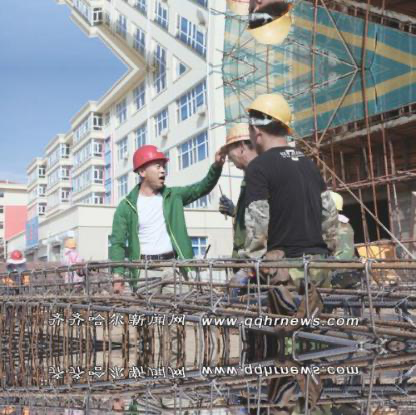
Objects in the image:
label: helmet
label: helmet
label: helmet
label: helmet
label: helmet
label: helmet